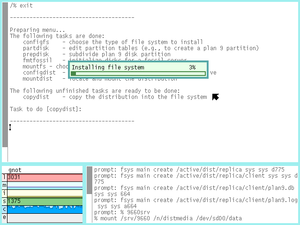
Plan 9 from Bell Labs, habituellement appelé Plan 9, est un système d'exploitation expérimental développé par Bell Labs, le descendant de Unix Time-Sharing System. Ce n'est cependant pas un Unix, malgré la ressemblance de nombreux éléments. Le développement d'un nouveau système d'exploitation a été lancé parce que les problèmes d'Unix étaient jugés trop profonds pour être corrigés. Son développement commença vers 1987, alors qu'Unix Time-Sharing System 8 était encore en développement.